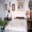
Label: bed